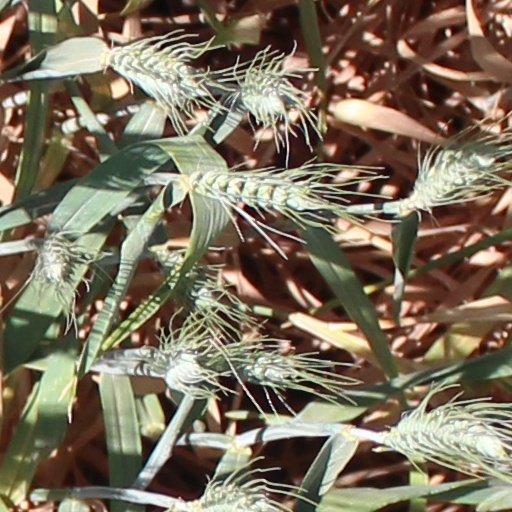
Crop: wheat